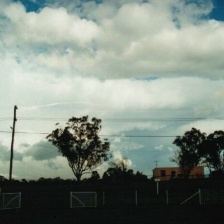
Cloud type: Stratus